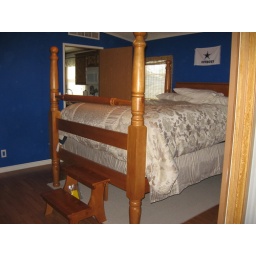
Master bedroom view from the master bathroom. Hard wood laminate floor in this room.